Jean de Reszke

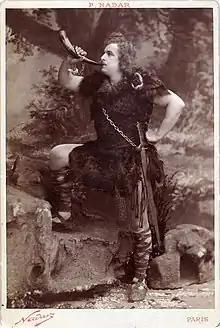
Jean de Reszke in the title role of Wagner's "Siegfried", , photograph by Nadar, MetOpera database

Reszke spoke German, French, Italian, Russian, Polish, and English. He was adept at translating the styles of the different operatic traditions: "From the Italian one learned the legato line and the control that comes from agility, the French school gave charm and sobriety, while the German method taught energy of diction, the violence required in certain dramatic situations and a particular poetic vehemence, or exuberance..."